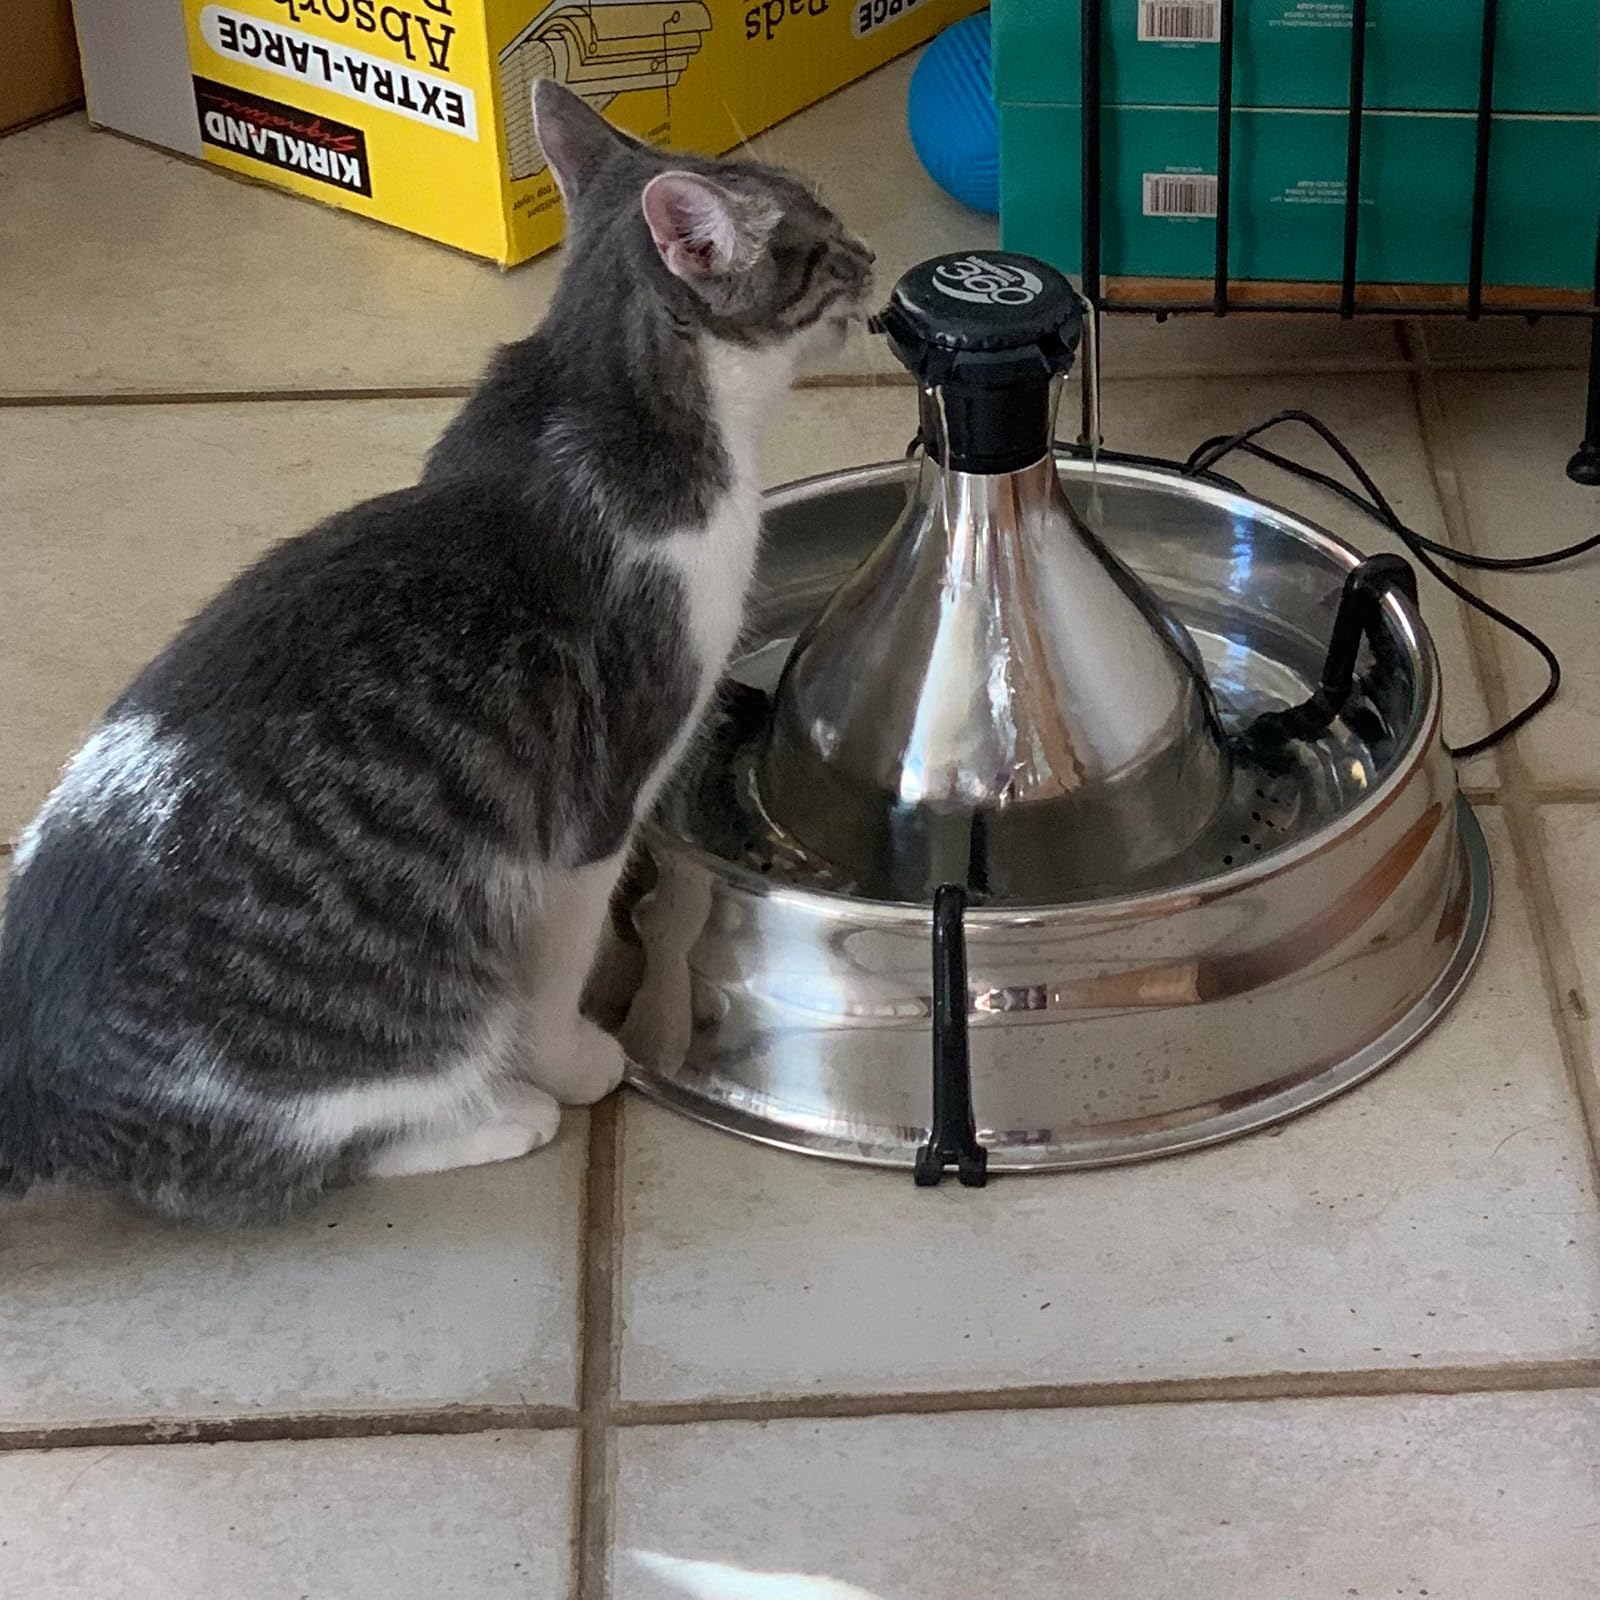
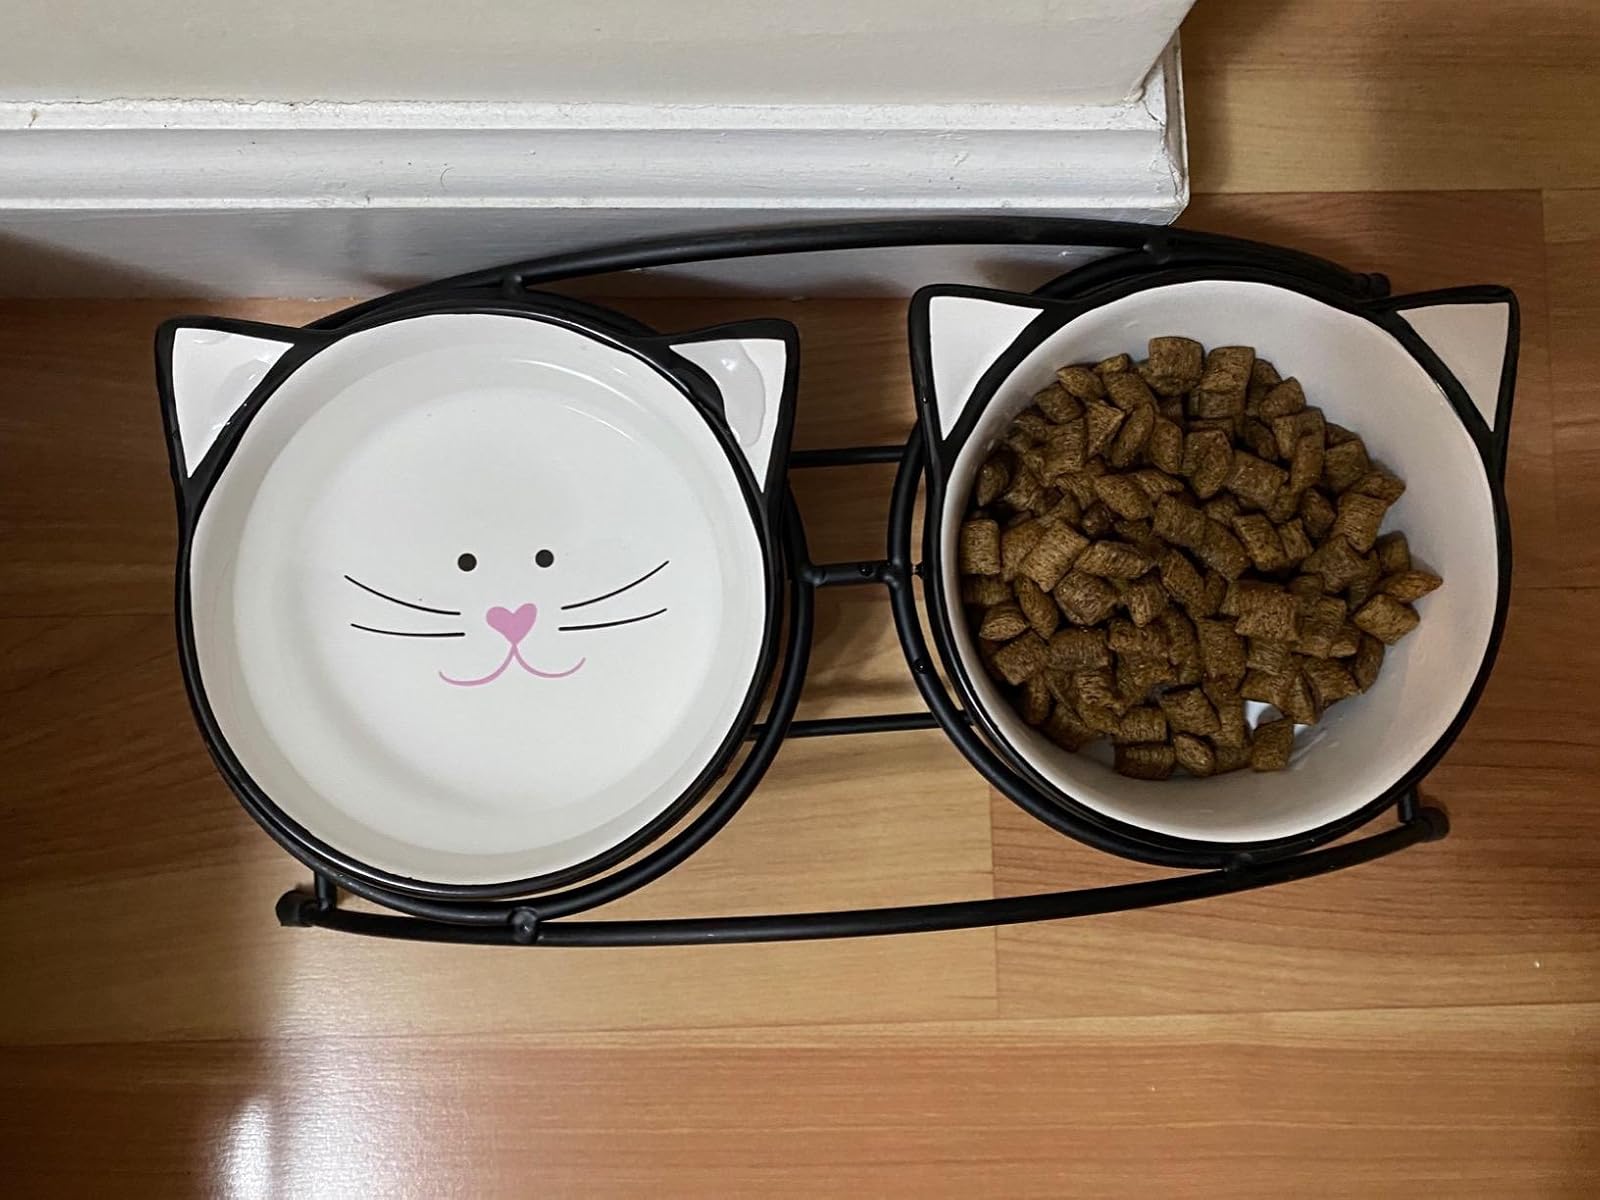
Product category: items_bowl
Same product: no